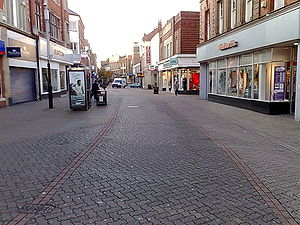
Kettering
Kettering er en by i Kettering-distriktet, Northamptonshire, England, med et indbyggertal på 58.162. Distriktet har et befolkningstal på 99.002. Byen ligger 107 km fra London. Den nævnes i Domesday Book fra 1086, hvor den kaldes Cateringe.